William Stanley, 6th Earl of Derby

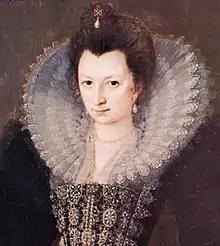
Derby's wife Elizabeth

The Stanley family, as the lawful heirs to the throne of England through Henry VIII's sister Mary Tudor, were suspected of Roman Catholic sympathies.